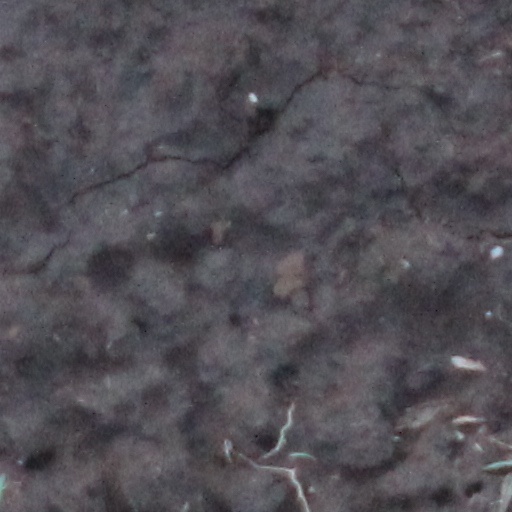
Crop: wheat